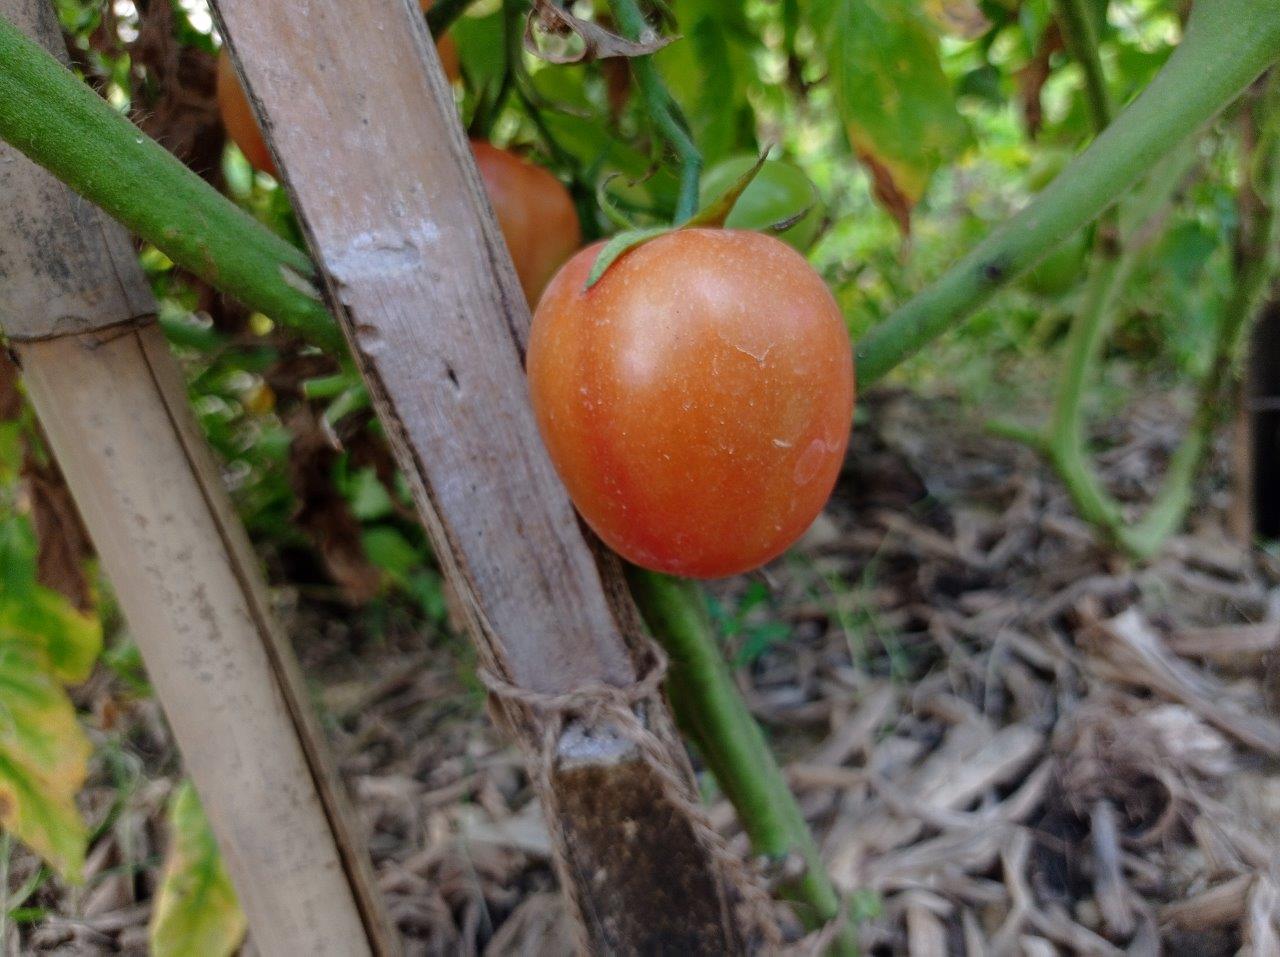
Maturity: Mature